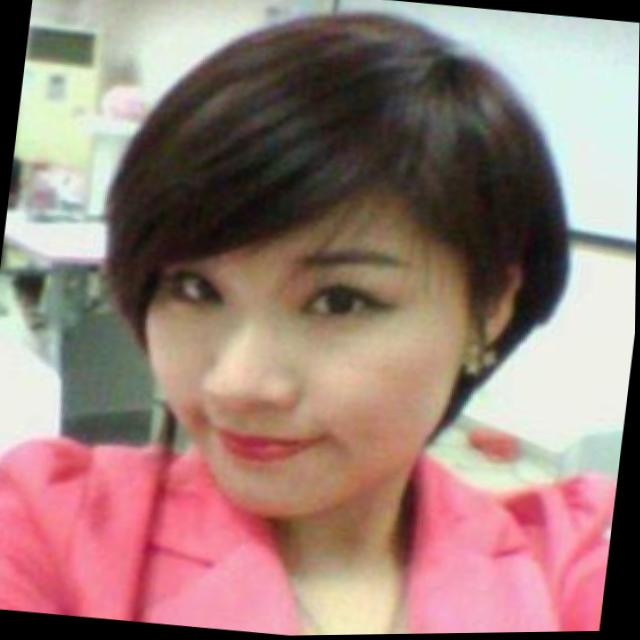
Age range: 21-44